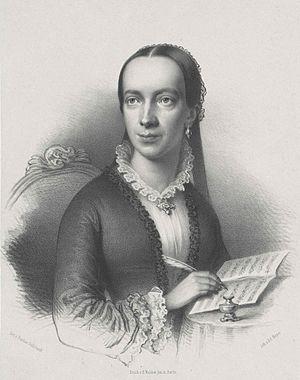
8 janvier : L'inganno felice, opéra de Rossini, créé au théâtre San Moisè de Venise.
Emilie Luise Friederika Mayer est une compositrice allemande, née à Friedland le 14 mai 1812 et morte à Berlin le 10 avril 1883.